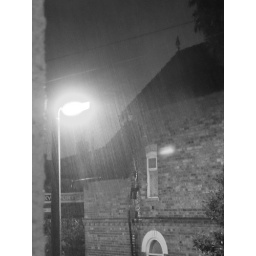
Looking out of my bedroom window in a storm